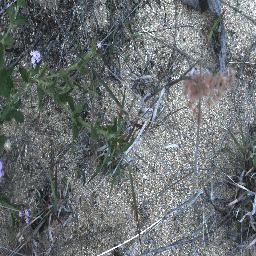
Label: siam_weed